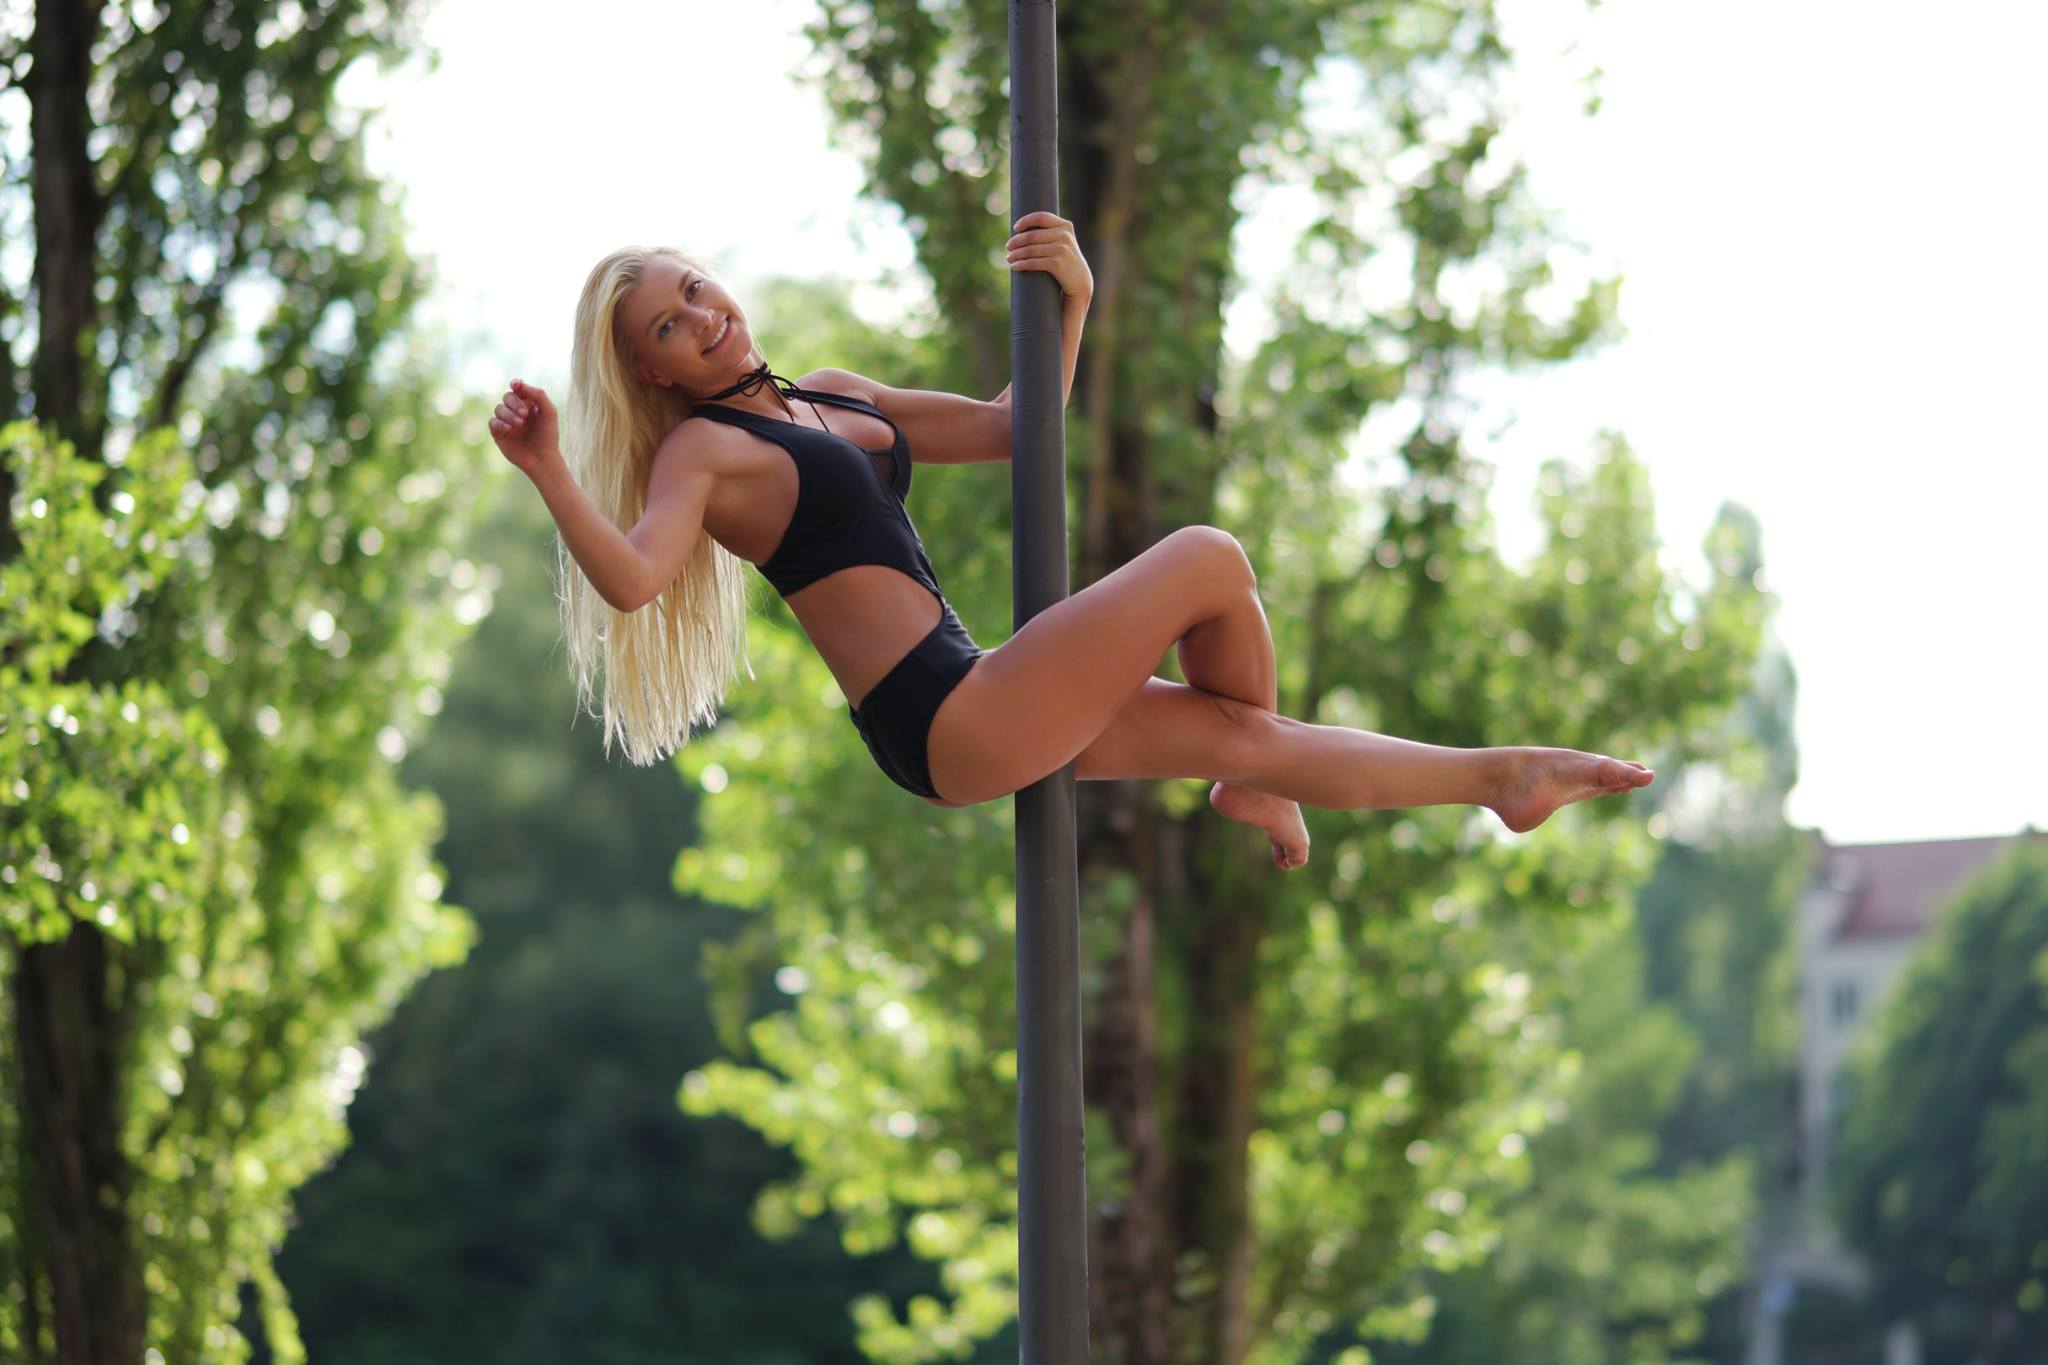
person, blur, girl, woman, recreation, jumping, female, pole, model, balance, performer, exercise, lady, leisure, blonde, fitness, long hair, trees, outdoors, fun, focus, happy, sports, legs, beautiful, sexy, posture, enjoyment, photoshoot, attractive, pole dance, physical exercise, human action, royalty free images, pole dancer, pole dancing